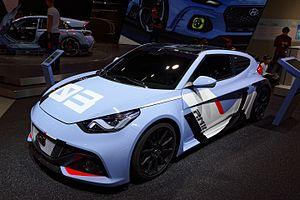
L'édition 2016 du Mondial de l’automobile de Paris est un salon international de l'automobile qui s'est tenu du 1ᵉʳ au 16 octobre 2016 au Parc des expositions de la porte de Versailles, à Paris.